Zack Taylor

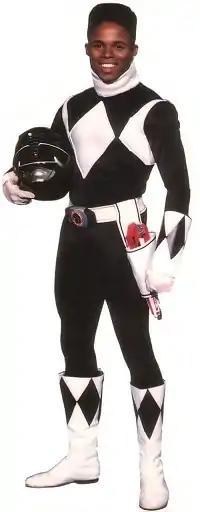
Walter Jones as Zack

Zachary "Zack" Taylor is a fictional character in the Power Rangers universe, appearing in the television series "Mighty Morphin Power Rangers". He is the first on-screen Black Ranger of Power Rangers. He would be succeeded as the Black Ranger by Adam Park. A reimagined version of Zack, now Chinese-American, would appear in the 2017 reboot film, played by Canadian actor Ludi Lin.